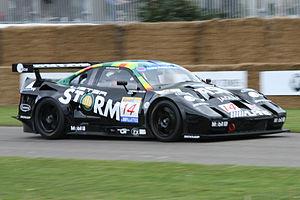
La Lister Storm est une voiture de course homologuée pour la route, construite par Lister au royaume-Uni à partir de 1993. La Storm utilisait le plus gros V12 monté sur une voiture de route depuis la seconde Guerre Mondiale. Celui-ci était basé sur le moteur V12 de la jaguar XJR de compétition un 6 996 cm³. En raison du prix de la voiture, seulement quatre exemples furent produits avant l’arrêt de la production. Seulement trois Storm ont survécu aujourd'hui, bien que la société Lister continue à entretenir des modèles de compétition.
Lister est un petit constructeur de voitures de sport et de course britannique implanté à Cambridge, créé en 1954 par le pilote de course Brian Lister sous le nom de George Lister & sons. Il a été re-fondé en 1986 sous le nom Lister Cars. Ses modèles les plus célèbres sont la Lister-Jaguar, la Lister Storm et la Lister Storm LMP.